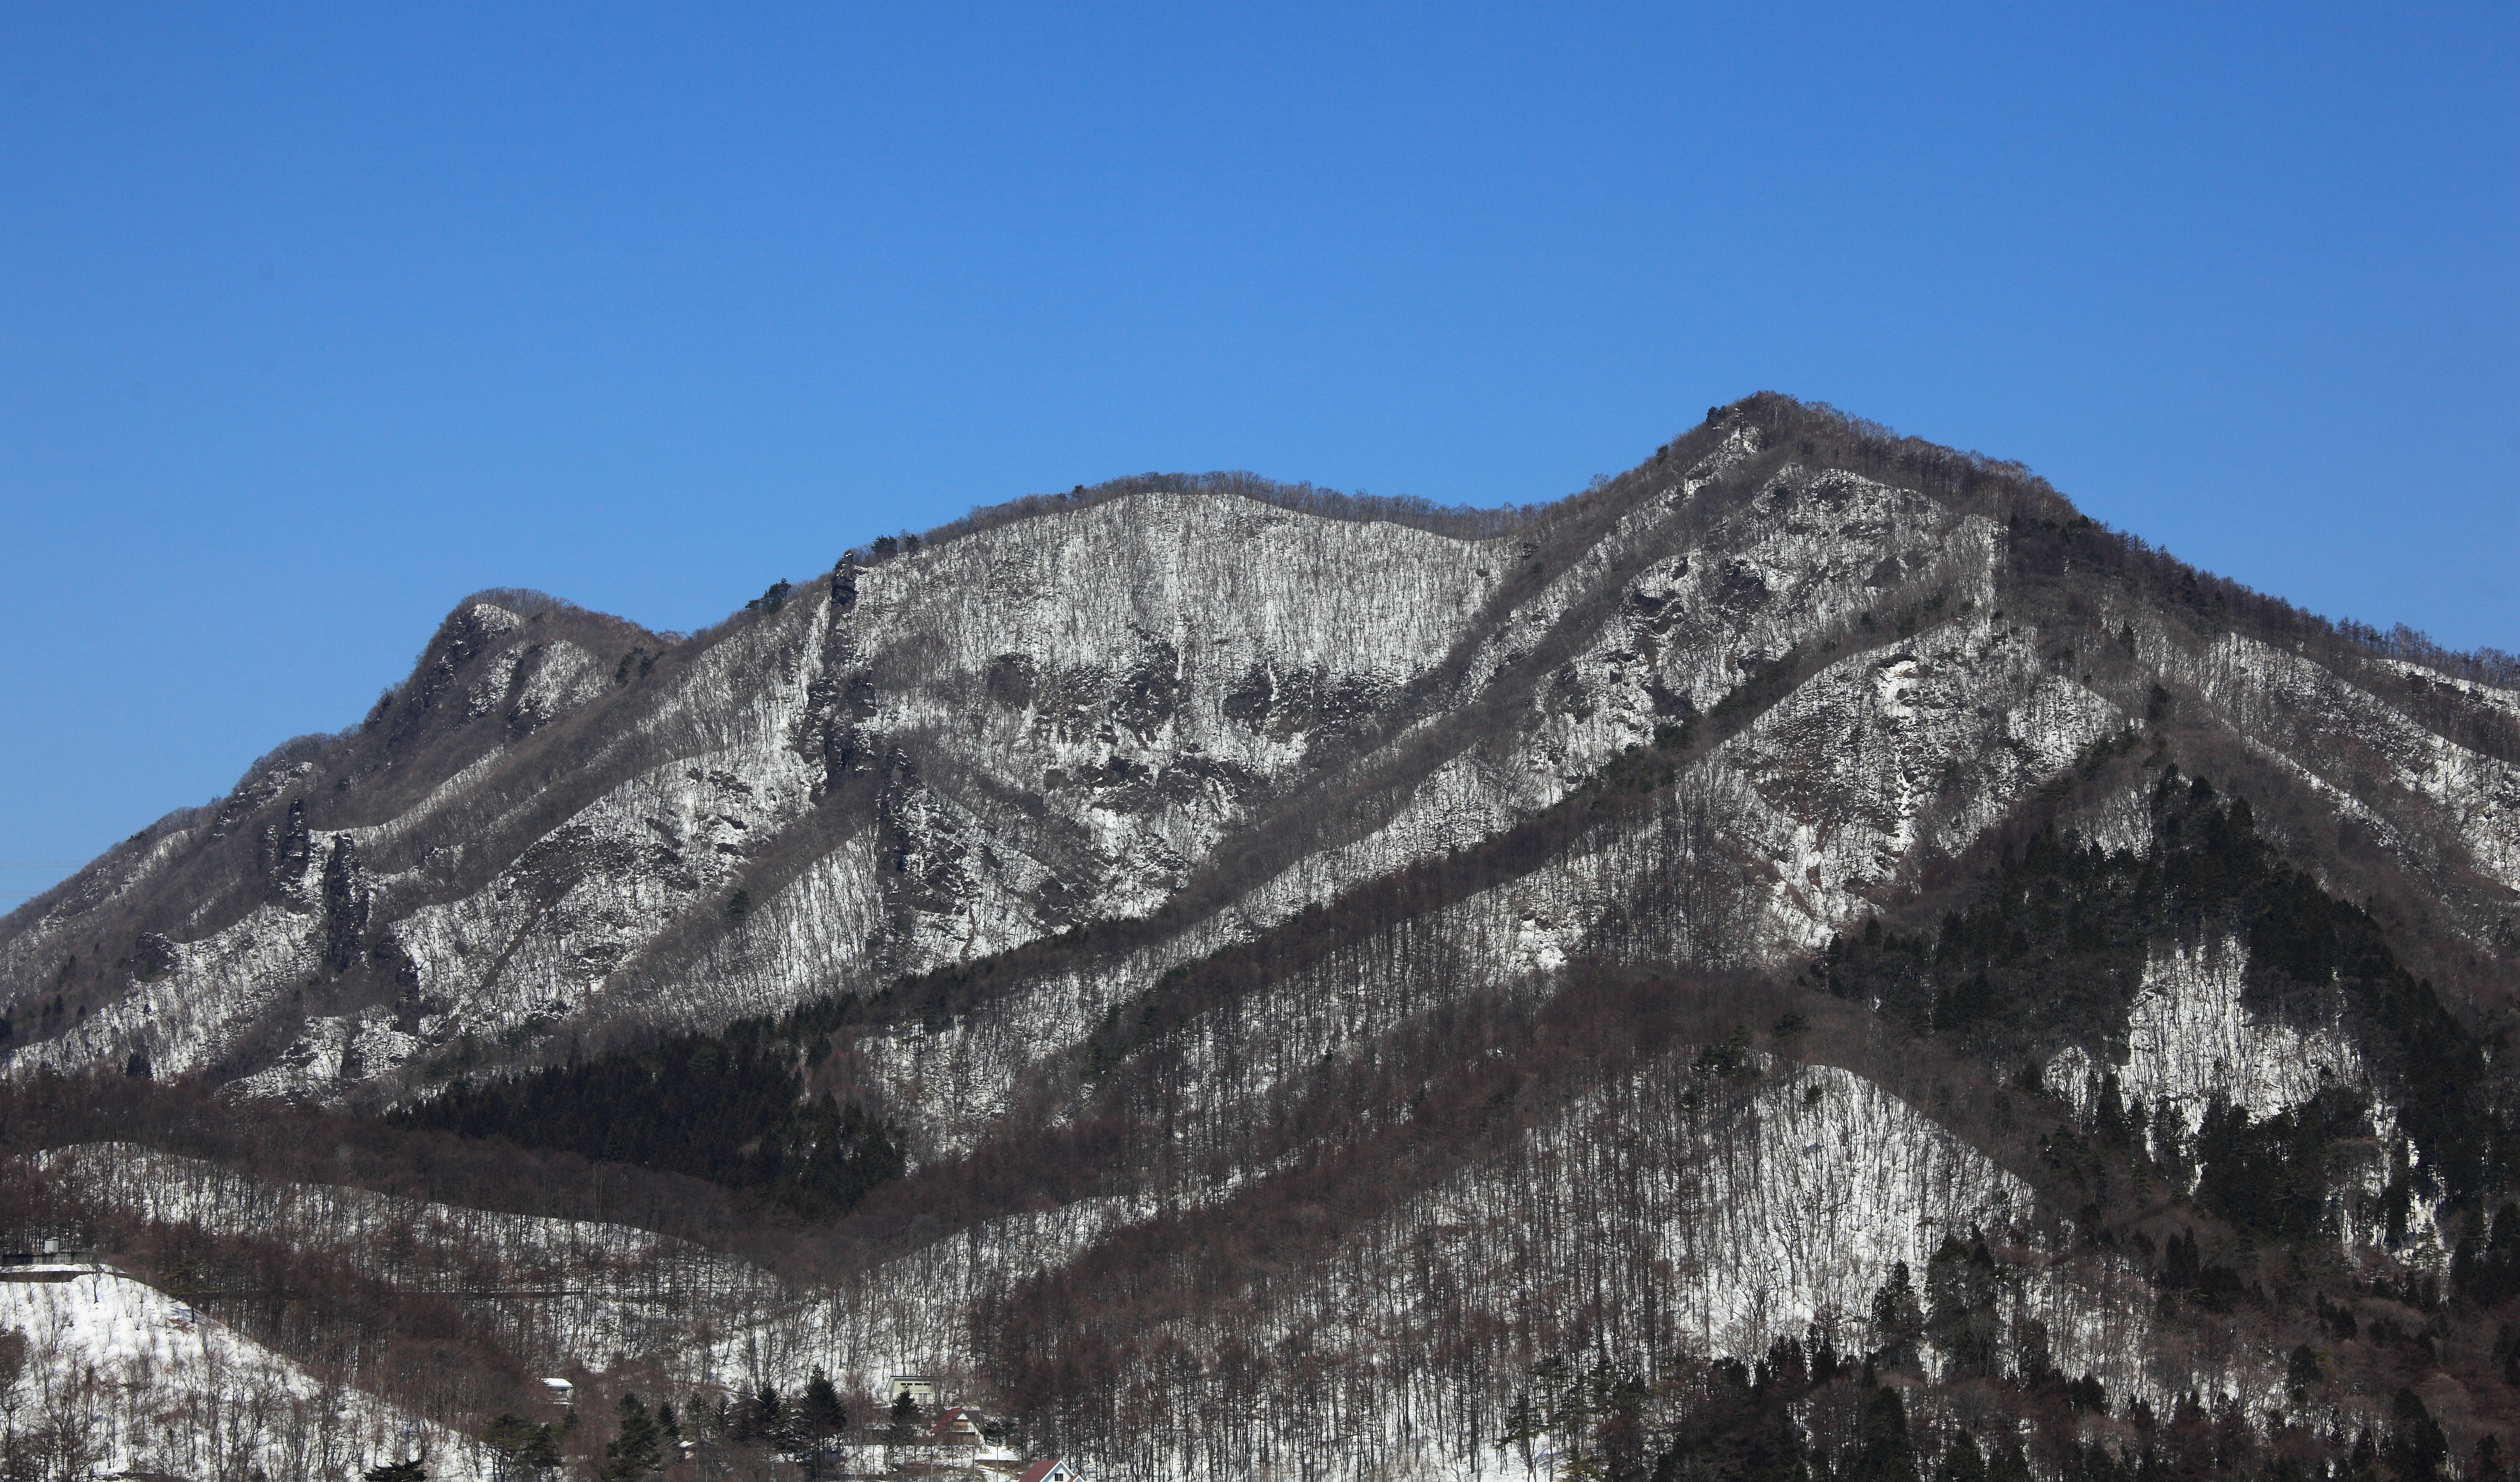
landscape, wilderness, mountain, snow, lake, view, mountain range, high, terrain, ridge, summit, massif, alps, plateau, 5d, hires, fell, markii, hi, res, resolution, gunma, takasaki, landform, harunako, harunasan, mountain pass, geographical feature, mountainous landforms, geological phenomenon